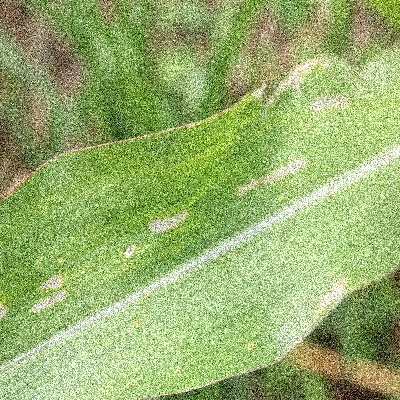
Label: Corn_(Maize)___Leaf_Spot